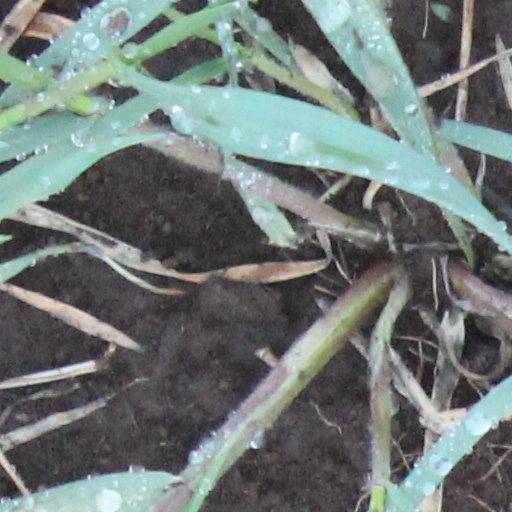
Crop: wheat